Curtis Stone

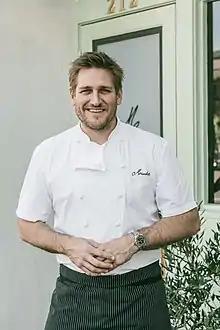
Stone at Maude in 2018

On 1 February 2014, Stone opened his first restaurant, Maude, in Beverly Hills which is named after his paternal grandmother. Maude was first awarded a Michelin star in the 2019 Michelin Guide for California and continues to hold its one-star rating as of 2023. Stone opened a second restaurant, Gwen, in Hollywood in 2016, named after his maternal grandmother. Gwen was awarded 1 Michelin star in 2022.